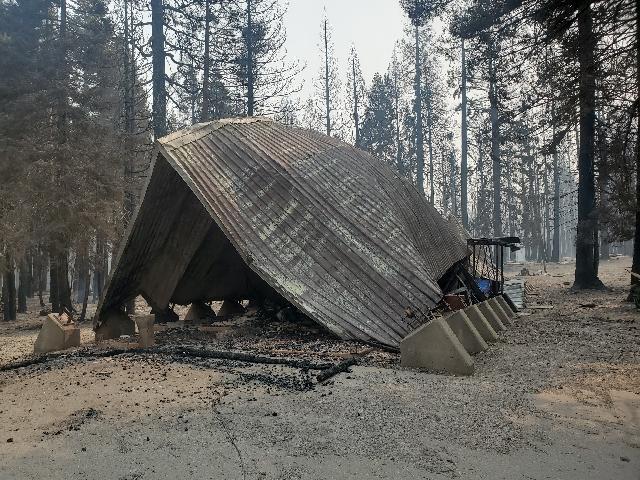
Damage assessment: destroyed